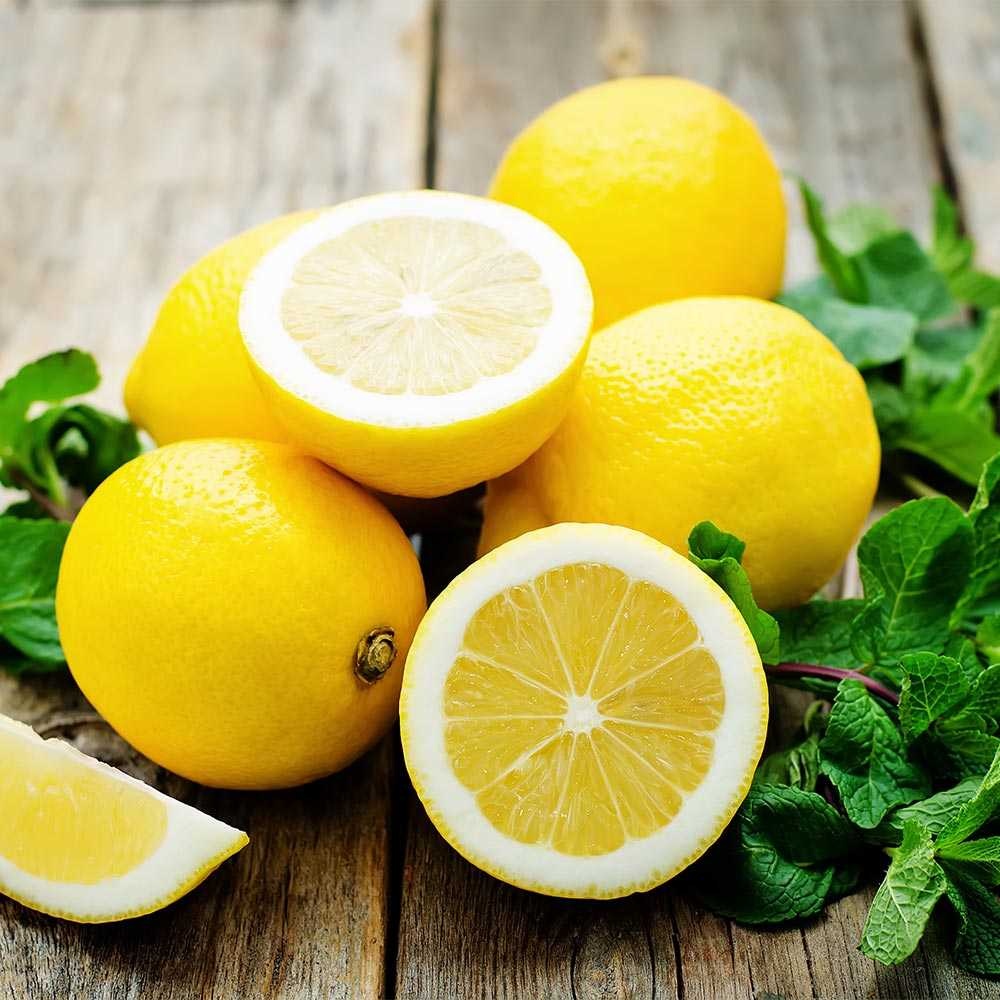
Label: Lemon